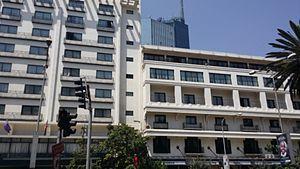
Le Stanley Hotel est un hôtel cinq-étoiles situé à Nairobi, au Kenya. Créé en 1902 par la femme d'affaires Mayence Bent alors que Nairobi n'était qu'une halte ferroviaire, c'est le plus ancien hôtel de la ville. Il est nommé en référence à l'explorateur gallois Henry Morton Stanley, principalement connu pour ses expéditions en Afrique centrale ainsi que pour ses recherches entreprises pour retrouver le missionnaire et explorateur David Livingstone, alors porté disparu.